Wiktoria Pikulik

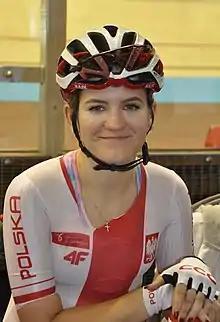
Pikulik in 2018

Wiktoria Pikulik (born 15 June 1998) is a Polish professional racing cyclist, who currently rides for UCI Women's WorldTeam . In 2019, she became a three-time national track cycling champion, winning the under-23 omnium, team pursuit and Madison events. She also rode in the women's madison event at the 2019 UEC European Track Championships, with her sister Daria, securing qualification points for the 2020 Summer Olympics in Tokyo.